Pierce Brosnan

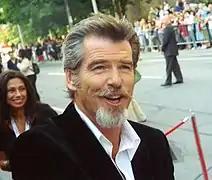
Brosnan at the 2005 Toronto International Film Festival

Brosnan returned as Bond in 1997's "Tomorrow Never Dies", 1999's "The World Is Not Enough", and 2002's "Die Another Day": all three movies received mixed reviews, but were a success at the box office; Brosnan himself subsequently criticised many aspects of his fourth Bond movie. During the promotion for the fourth movie, he mentioned that he would like to continue his role as James Bond: "I'd like to do another, sure. Connery did six. Six would be a number, then never come back."